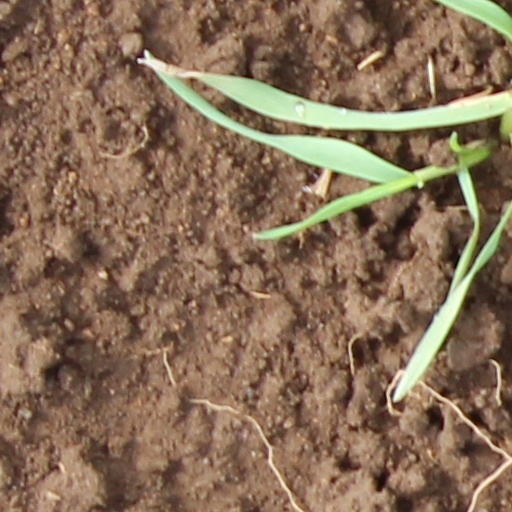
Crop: wheat